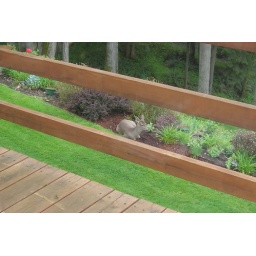
Young deer settled down in the newly mulched flower bed to chew it's cud